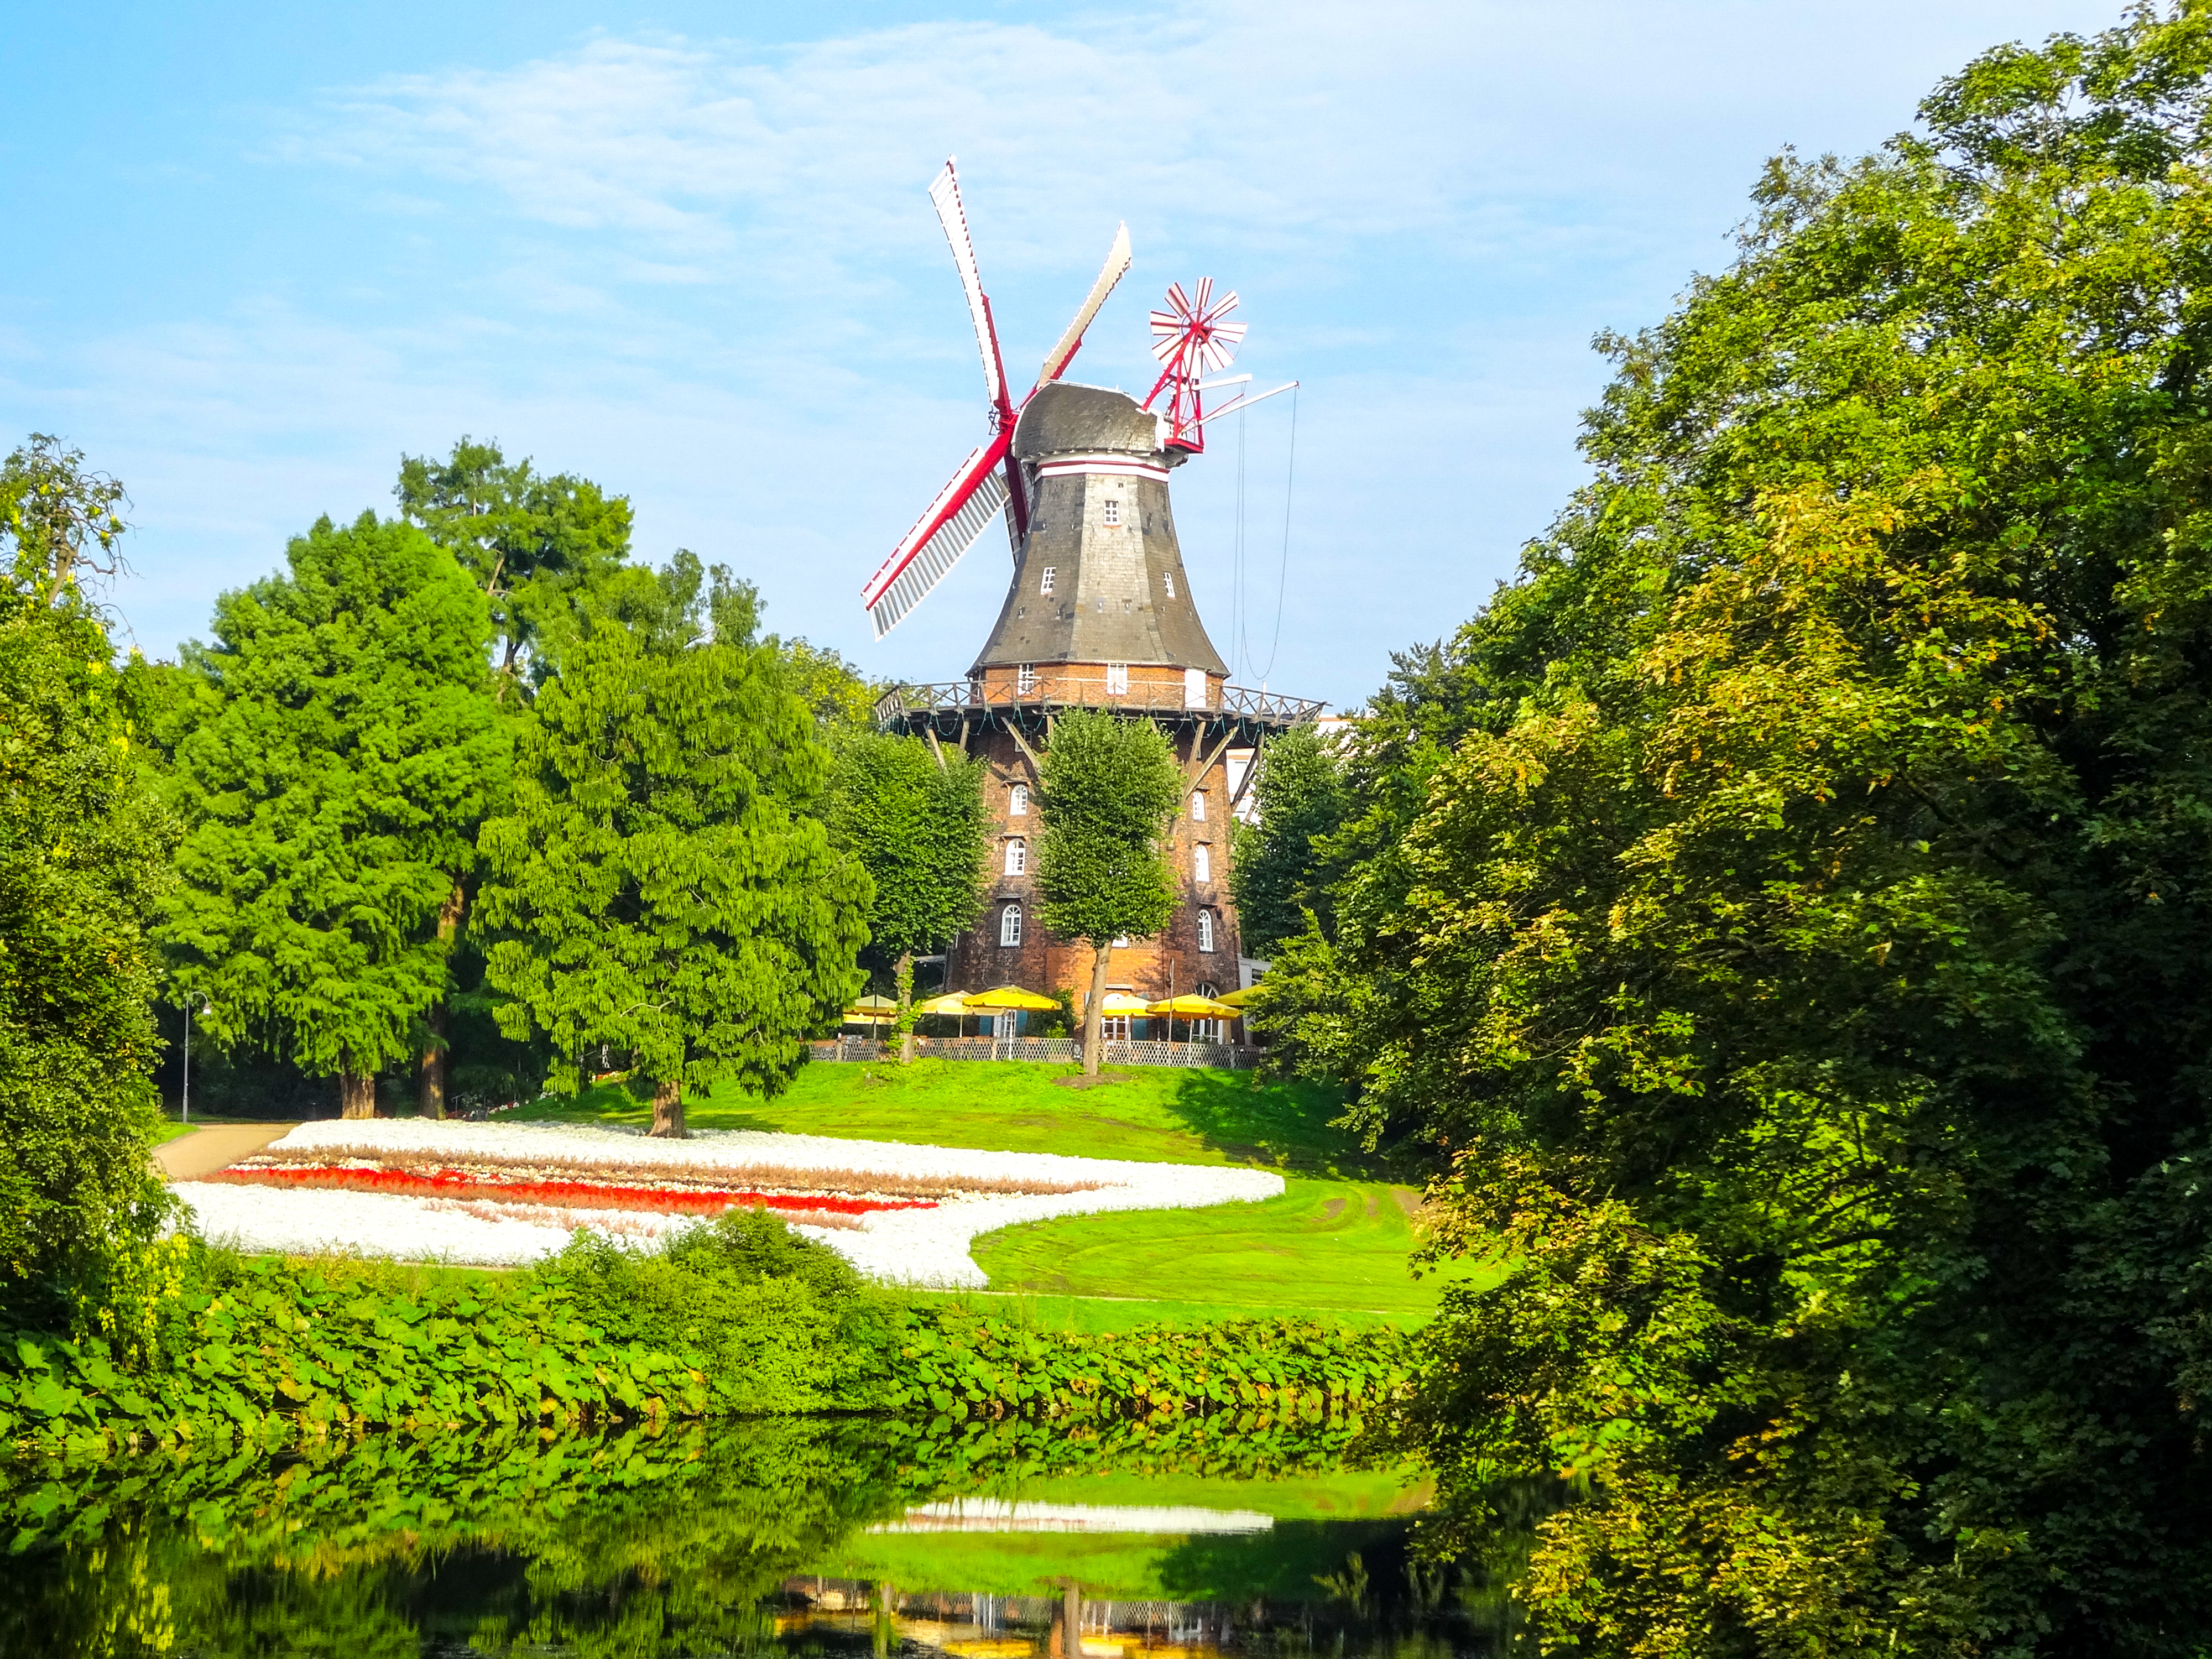
bremen, windmill, park, city, trees, water, sky, clouds, cityscape, grass, flowers, germany, building, plant, cloud, natural landscape, green, tree, land lot, leisure, landscape, rural area, grassland, meadow, grass family, pole, shrub, lawn, wind turbine, mill, wind, garden, landscaping, reservoir, public utility, house, tourism, fountain, reflection, lake, field, tourist attraction, pond, plantation, water feature